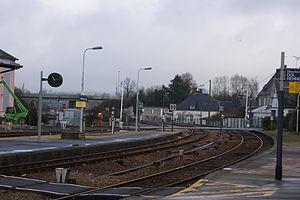
Gare d'Avranches, l'extrémité des quais et le passage à niveau en direction de Dol.
La gare d'Avranches est une gare ferroviaire française de la ligne de Lison à Lamballe, située sur le territoire de la commune d'Avranches, dans le département de la Manche en région Normandie.